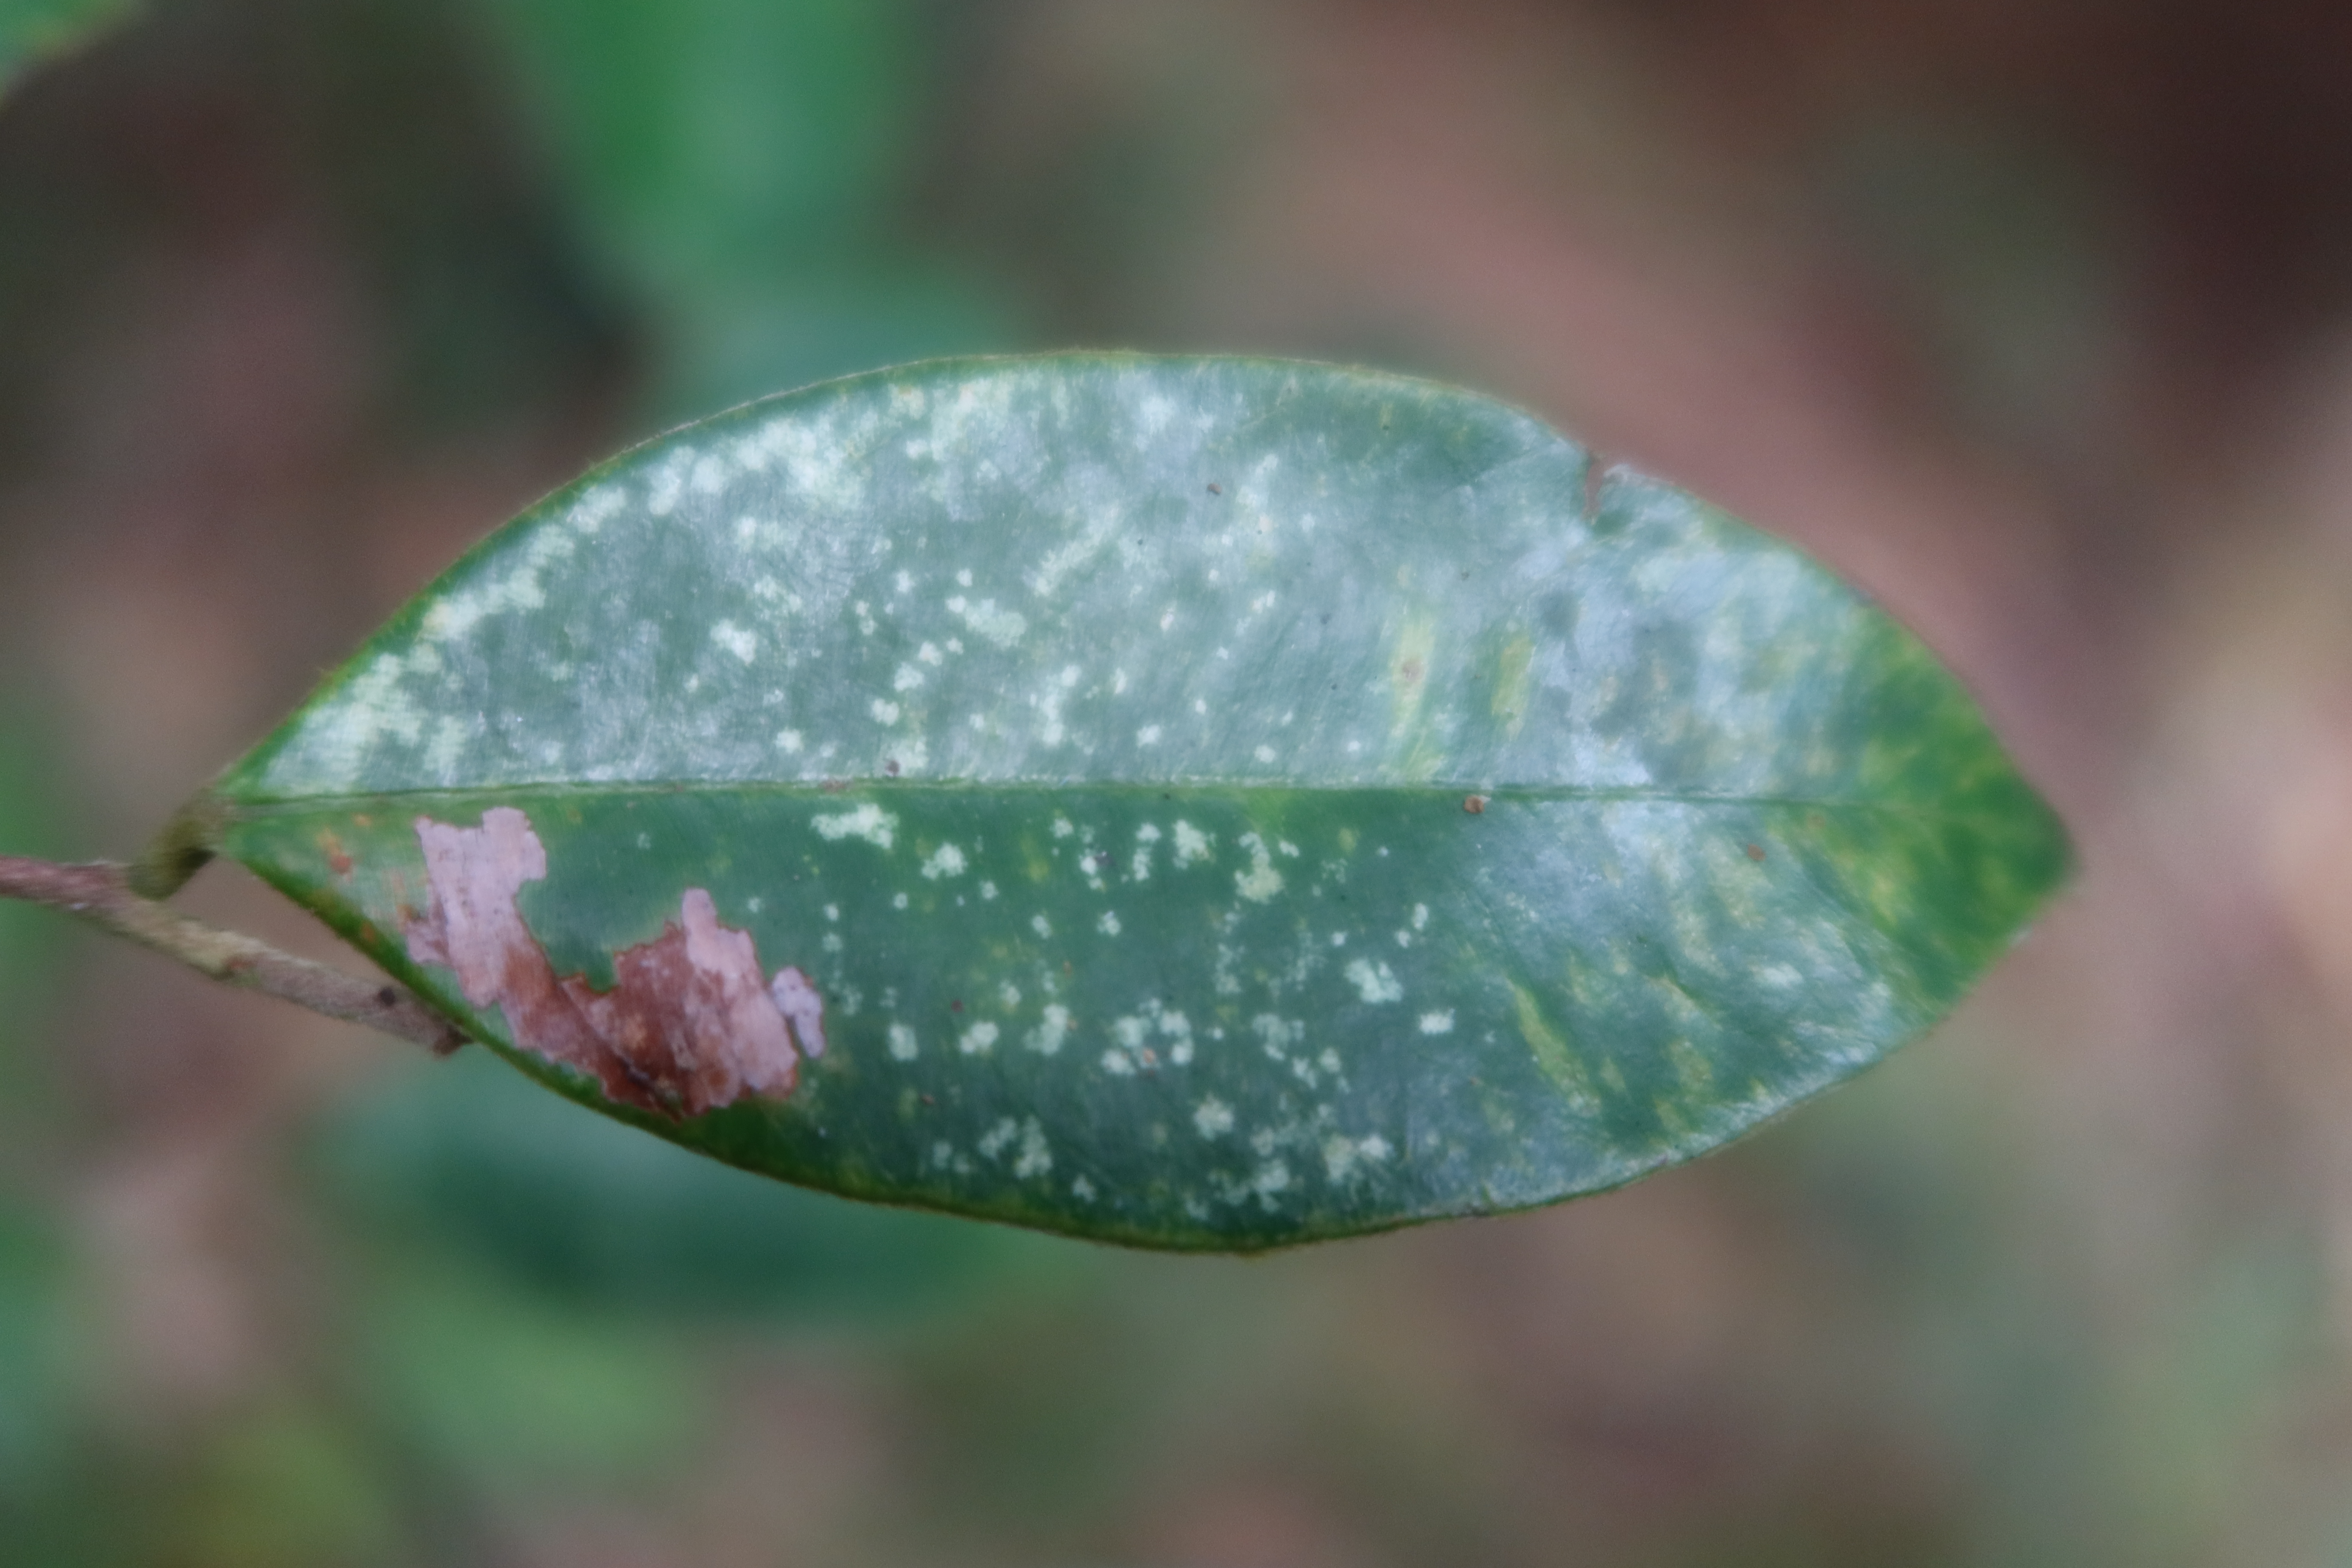
Label: Powdery mildew